Charles Gounod

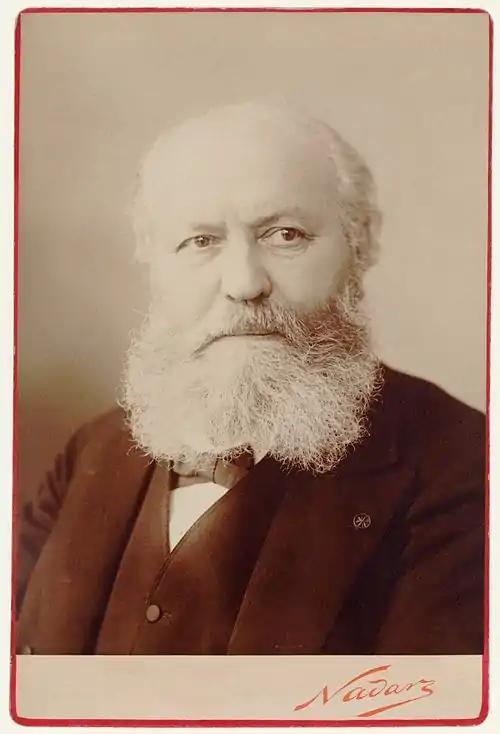
Gounod in old age by Nadar, 1890

Away from opera, Gounod wrote the large-scale "Messe du Sacré-Coeur de Jésus" in 1876 and ten other masses between then and 1893. His greatest popular successes in his later career were religious works, the two large oratorios "La Rédemption" (1882) and "Mors et vita" (1885), both composed for and premiered at the Birmingham Triennial Music Festival in England. The two were enthusiastically taken up by the British public and on the continent, and in their day were widely ranked with the oratorios of Handel and Mendelssohn. The Philharmonic Society in London unsuccessfully sought to commission a symphony from the composer in 1885 (the commission eventually went to Saint-Saëns); fragments of a third symphony exist from late in Gounod's career, but are thought to date from a few years later.